Emoni Bates

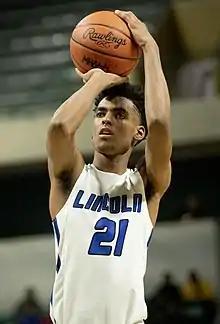
Bates shoots a free throw for Lincoln High School in December 2019.

Entering his sophomore season, Bates appeared on the cover of the November 4, 2019 issue of "Sports Illustrated". In his season debut, he scored 24 points but was held back to 6-of-21 shooting in a loss to River Rouge High School. On January 17, 2020, Bates scored 40 points in a 67–38 victory over Dexter High School. He tallied 42 points on January 27 in an 83–56 win over Jackson High School. During the game, Bates wore a number 24 jersey to honor his childhood idol, Kobe Bryant, who had died in a helicopter crash in the previous day. On February 18, he established new career highs of 63 points and 21 rebounds in a 108–102 double overtime victory over Chelsea High School. Three days later, Bates recorded 40 points and 12 rebounds in a 67–60 overtime win over Ypsilanti Community High School. On March 5, he had 48 points and 13 rebounds to lead his team past Catholic Central High School by a score of 79–48.